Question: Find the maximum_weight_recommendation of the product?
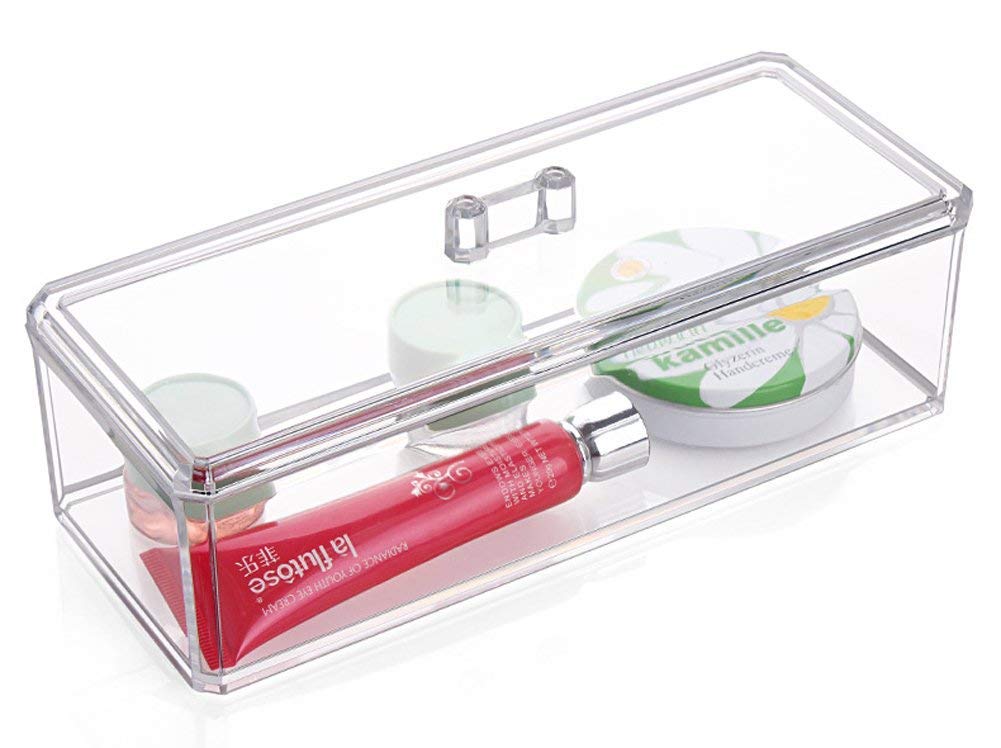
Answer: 20.0 gram